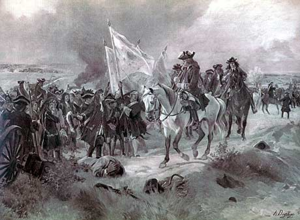
La bataille de Ramillies, livrée le 23 mai 1706 près de Ramillies en Belgique, est l'un des engagements majeurs de la guerre de Succession d'Espagne. Elle est un succès retentissant pour la coalition alliée, constituée par la république des Provinces-Unies, le Royaume d'Angleterre et leurs « auxiliaires » danois sur l'armée franco-bavaroise. Elle fait suite à une année de campagnes indécises en 1705 au cours de laquelle l'excès de confiance de la coalition et les hésitations bataves après le succès de Blenheim aboutissent à une campagne infructueuse le long de la Moselle qui contraint le duc de Marlborough à renoncer à son plan de campagne en France. Cependant, en dépit de l'incapacité des Alliés d'emporter un succès décisif, Louis XIV souhaite ardemment la paix, mais il la veut toutefois à des conditions raisonnables. Dès lors, plutôt que de rester sur la défensive, les armées françaises passent à l'attaque sur tous les fronts.